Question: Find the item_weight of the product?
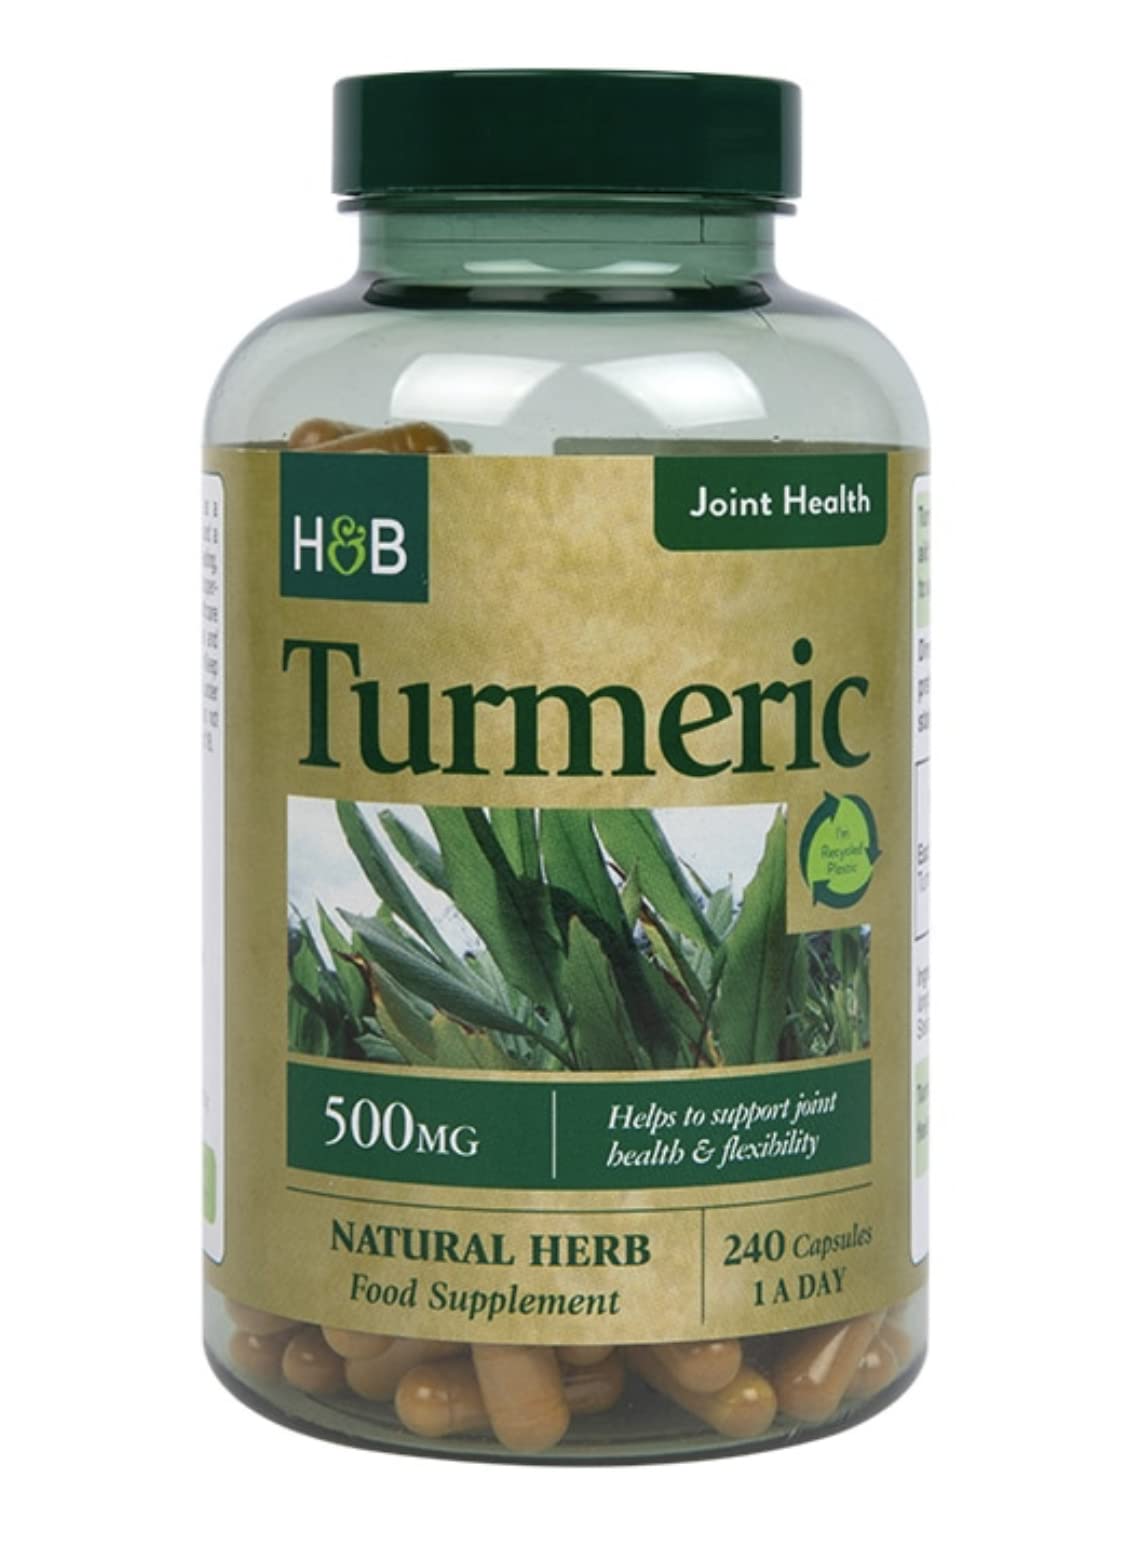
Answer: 500 milligram